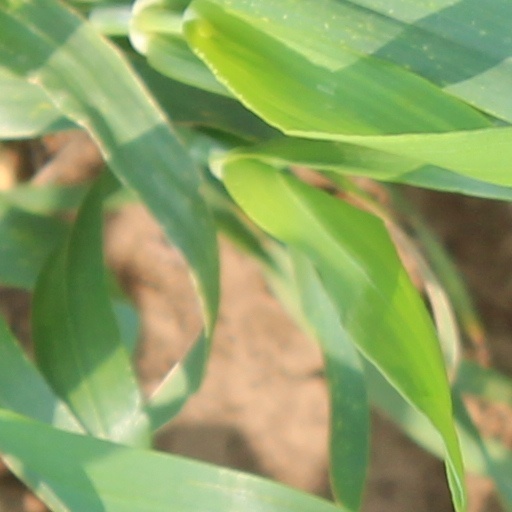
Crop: wheat